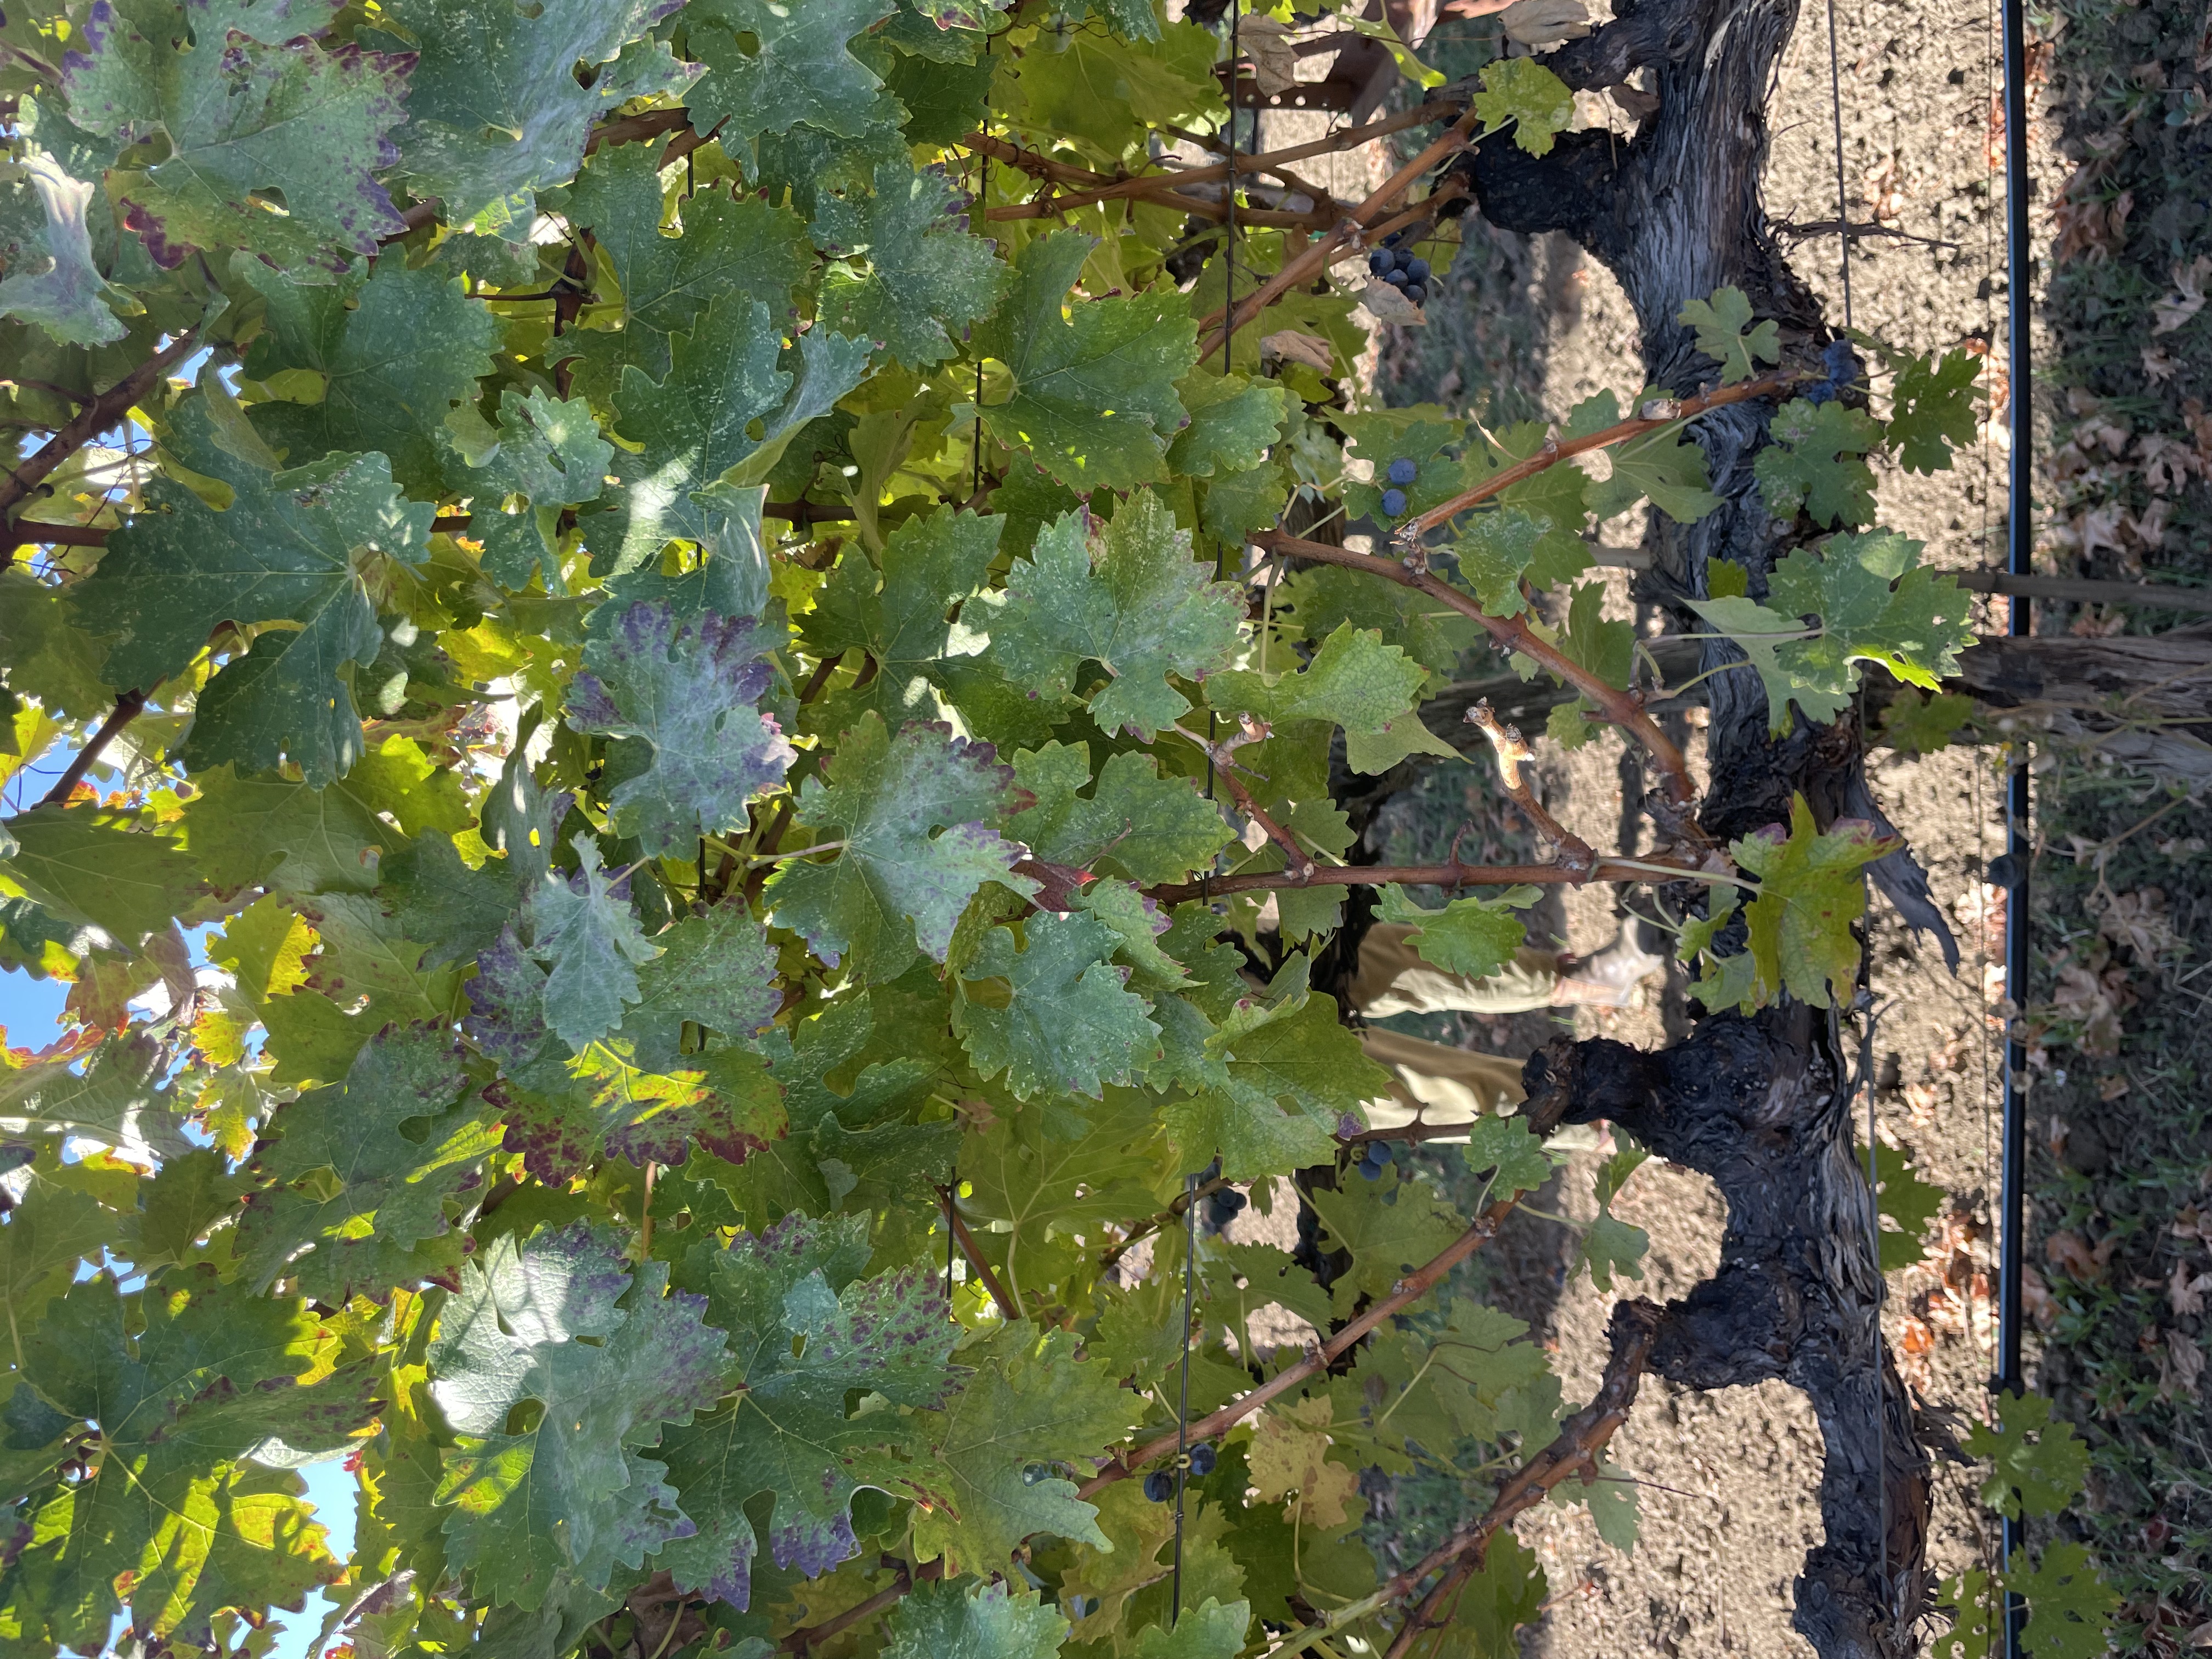
Label: Leafroll 3